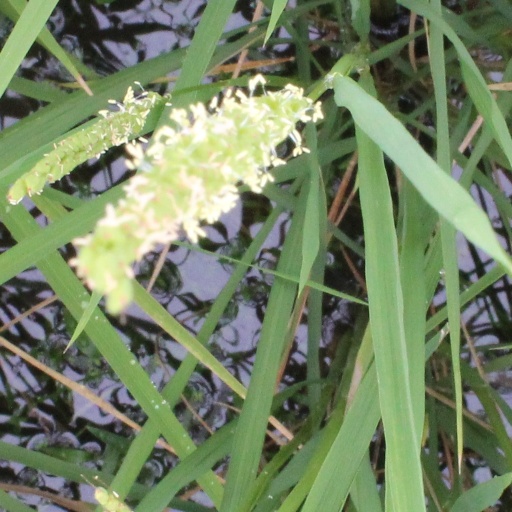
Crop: rice